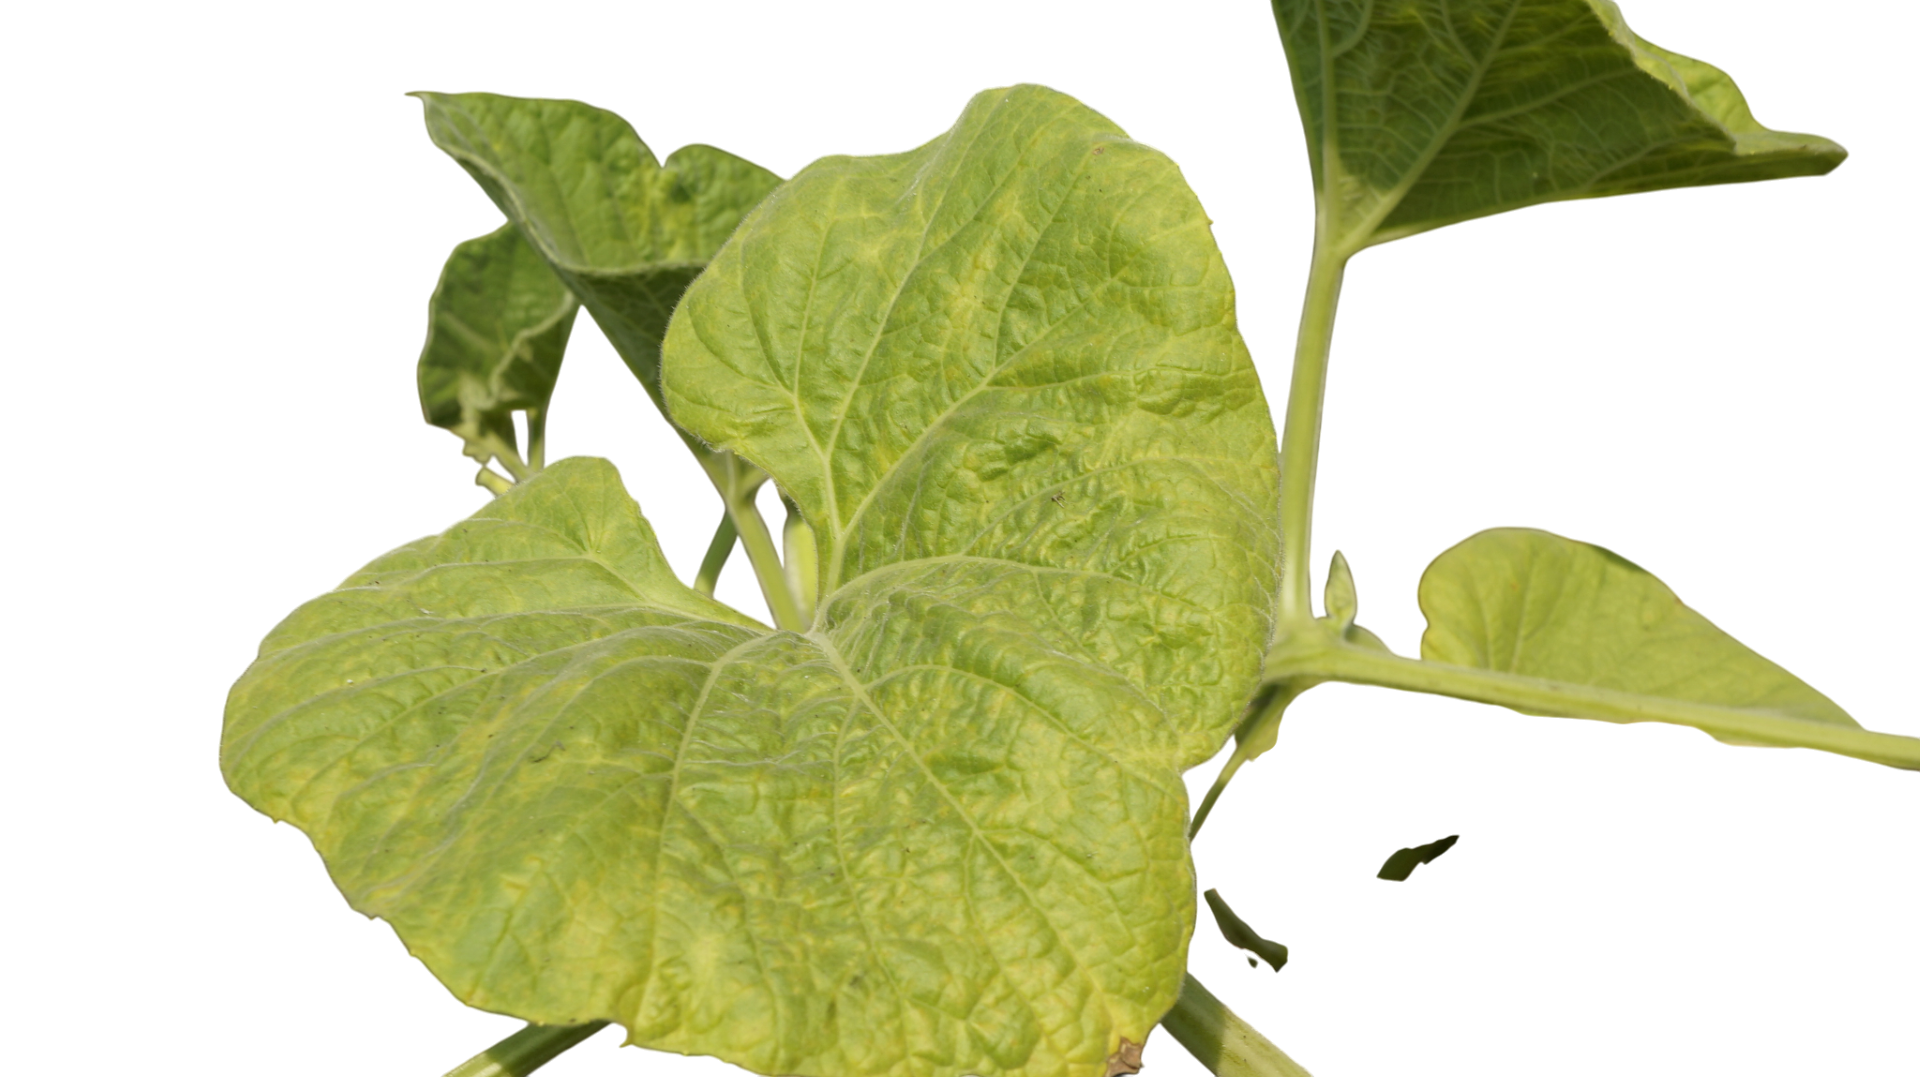
Crop: Bottle Gourd
Label: Downy_Mildew